Dorothy Bain

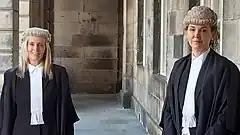
Bain alongside Ruth Charteris KC, following their appointment as Scotland's law officers at the Court of Session, June 2021

Bain has promised to act independently and has stated she will assist the First Minister over a review of the functions of Lord Advocate. The Scottish Government had previously committed to a review of the position of Lord Advocate, specifically the dual role the Lord Advocate has in relation to being both the head of the prosecution service and a member of the government's cabinet. A consultation of Scottish lawyers in 2021 found an overwhelming majority of those asked were in favour of the Lord Advocate's role to be split. Both the government of Nicola Sturgeon and Sturgeon's successor, the Yousaf government, have committed to a review of the Lord Advocate's role by the end of the current Scottish Parliamentary term in 2026.